Benito Juárez Municipality, Quintana Roo

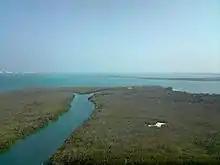
Aerial view of the Nichupte Lagoon

The principal businesses in this municipality are hotels, restaurants, travel agencies and tourist transportation.